Thomas Beale

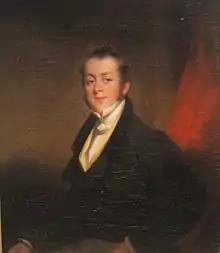
Portrait of Thomas Beale by George Chinnery

Thomas Beale ( 1775–1841) was a Scottish naturalist, opium speculator and general merchant operating in the Far East during the 19th century.